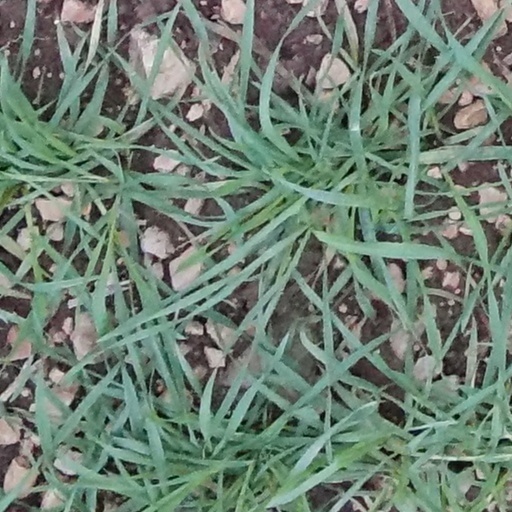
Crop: wheat